Kaz (cartoonist)

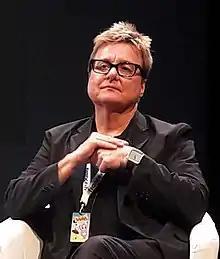
Kaz at the 2019 Annecy International Animated Film Festival

Kazimieras Gediminas Prapuolenis (born 1959), known professionally as Kaz, is an American cartoonist, animator, writer, storyboard artist, and illustrator. In the 1980s, after attending New York City's School of the Visual Arts, he was a frequent contributor to the comic anthologies "RAW" and "Weirdo". Since 1992, he has drawn "Underworld", an adult-themed syndicated comic strip that appears in many alternative weeklies. He is also known for his long tenure as a storyboard director and writer for "SpongeBob SquarePants" and worked on animated shows such as "Camp Lazlo" and "Phineas & Ferb".